Flight 19

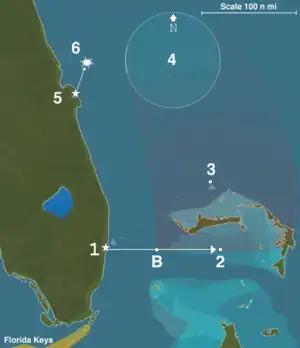
Flight 19's scheduled navigation exercise was on December 5, 1945.1. Leave NAS Fort Lauderdale 14:10 on heading 091° for , drop bombs at Hens and Chickens shoals (B) until about 15:00 then continue on heading 091° for 2. Turn left to heading 346° and fly .3. Turn left to heading 241° for to end exercise north of NAS Fort Lauderdale.4. 17:50 radio triangulation establishes the flight's position to within of and their last reported course, 270°.5. PBM Mariner leaves NAS Banana River 19:27.6. 19:50 Mariner explodes near .

Radio conversations between the pilots were overheard by the base and other aircraft in the area. The practice bombing operation is known to have been carried out because, at about 15:00, a pilot requested and was given permission to drop his last bomb. Forty minutes later, another flight instructor, Lieutenant Robert F. Cox in FT-74, who was forming up with his group of students for the same mission, received an unidentified transmission.